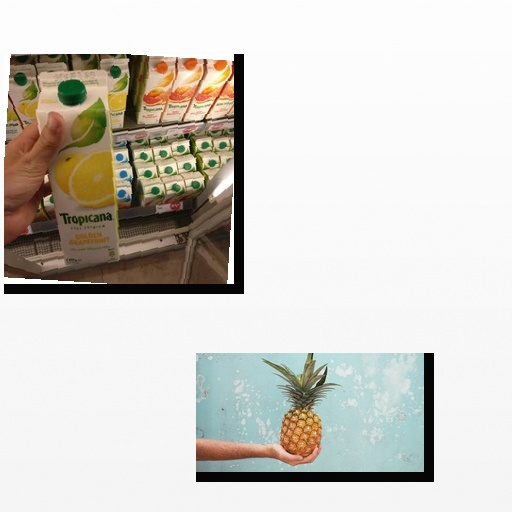
Food items: pineapple, golden_grapefruit_juice